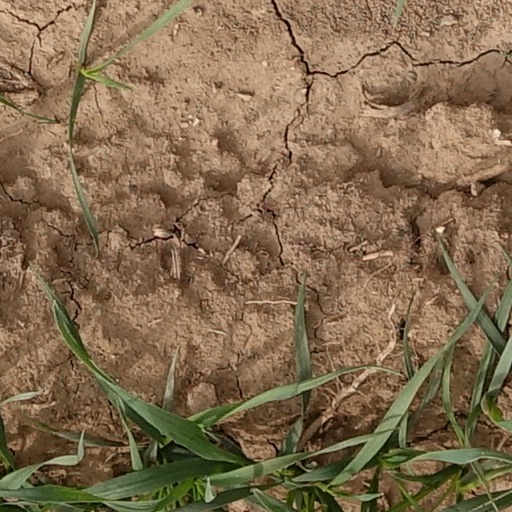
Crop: wheat